Martha Plimpton

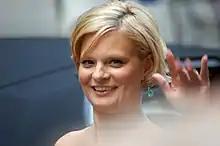
Plimpton attending the 63rd Tony Awards, 2009

Plimpton co-founded a production company, Everything is Horrible, which has produced short films for the Internet. She received her second nomination for a Tony Award in 2008, Best Performance by a Featured Actress In a Play, for her work in "Top Girls" at the Biltmore Theater. In November 2008, Plimpton earned a positive review from Ben Brantley in "The New York Times" for her role as Gladys Bumps in the Roundabout Theatre Company production of "Pal Joey" on Broadway: "...the ever-daring Ms. Plimpton exudes a been-there, frowzy sensuality that summons a host of hard-bitten dames from 1930s movie melodramas. Leading the nightclub act 'That Terrific Rainbow,' she has the period style down pat and a more than passable voice." Plimpton received her third consecutive Tony nomination, for Best Featured Actress in a Musical. She appeared in the 2008 "Entertainment Weekly" photo issue spread as one of "The Hardest Working Actors In Showbiz". Plimpton said in the write-up, "I went to jury duty the other day, and somebody said, 'You always play drug addicts!' I've played a few on TV, and I imagine because the shows get replayed, it seems like more. But yeah, people tend to see me as this pregnant teenage heroin addict." In 2008, Plimpton performed a duet with singer Lucy Wainwright Roche on Roche's EP "8 More", singing the Bruce Springsteen song "Hungry Heart". The two had performed the song in 2008 at Joe's Pub and later in 2008 at the Zipper Factory. In 2009, Plimpton was profiled by "The New York Times" for their ""A Night Out With..."" series, in which Plimpton hosted an evening of poker at The Players.